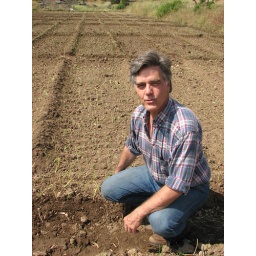
Dan Tunstall helps plant onions in Indian village field